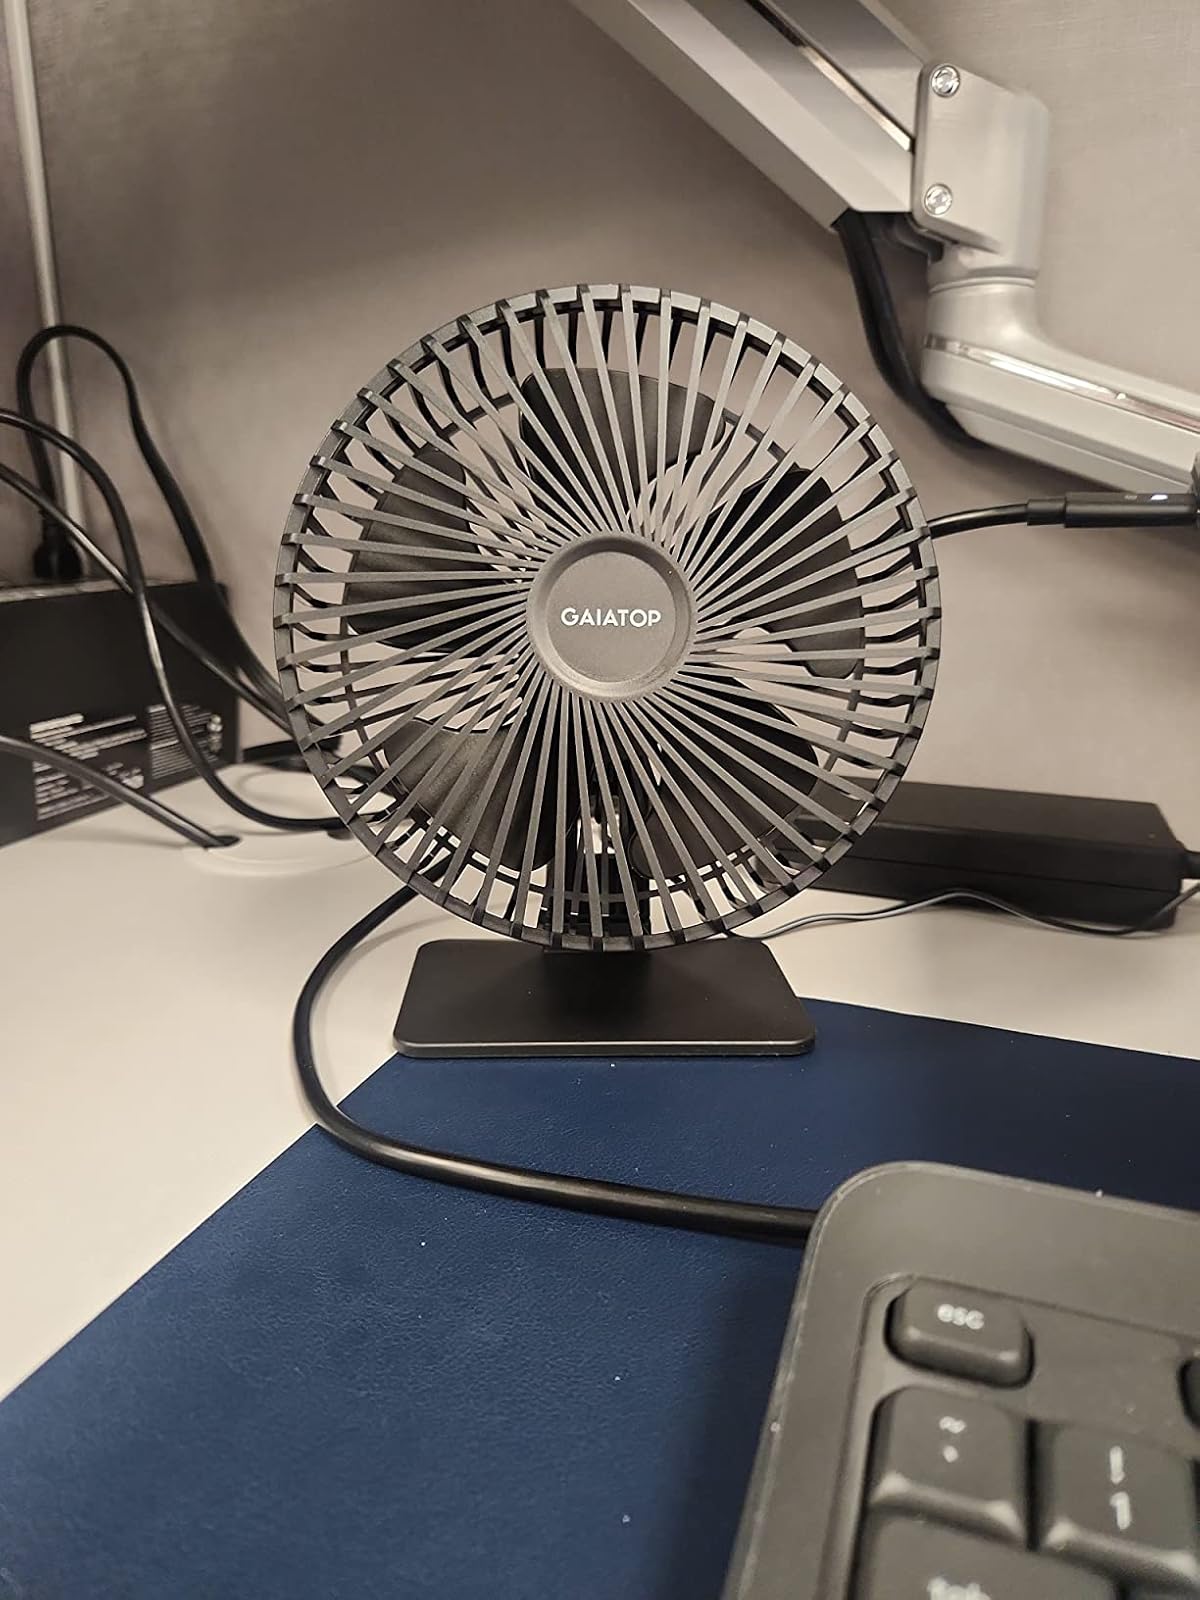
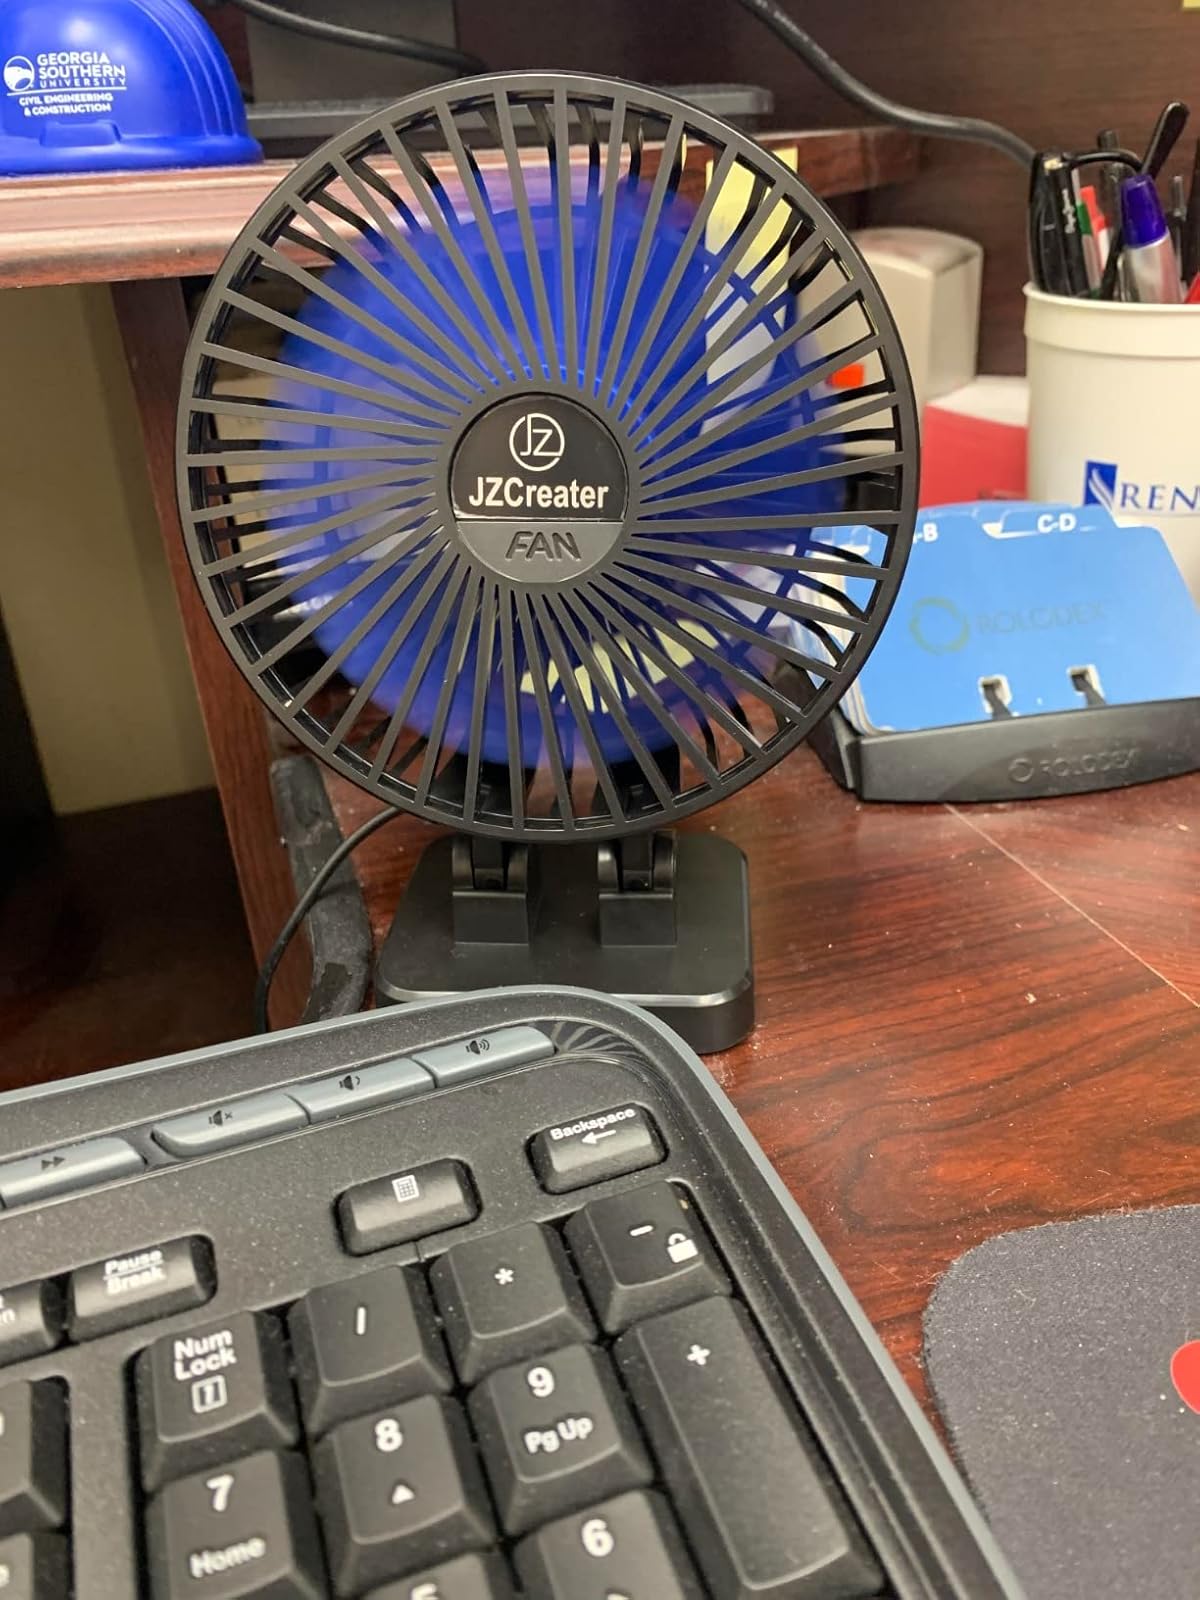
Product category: fan
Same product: no